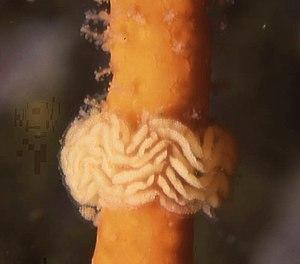
La Tritonia des gorgones est une espèce de mollusques nudibranches de la famille des tritoniidés. La coloration du corps de ce mollusque est un exemple de mimétisme puisqu'elle s'accorde à celle de ses proies, principalement des gorgones : il peut être blanc, rose voire marron clair. Ce petit nudibranche mesure 35 mm au maximum. Il est présent dans le nord de l'océan Atlantique, dans la Manche et plus rarement en mer Méditerranée.